Temperance movement

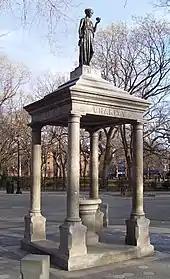
A temperance fountain in Tompkins Square Park, New York City

In 1840, a group of artisans in Baltimore, Maryland created their own temperance society that could appeal to hard-drinking men like themselves. Calling themselves the Washingtonians, they pledged complete abstinence, attempting to persuade others through their own experience with alcohol rather than relying on preaching and religious lectures. They argued that sympathy was an overlooked method for helping people with alcohol addictions, citing coercion as an ineffective method. For that reason, they did not support prohibitive legislation of alcohol. They were suspicious of the divisiveness of denominational religion and did not use religion in their discussions, emphasizing personal abstinence. They never set up national organizations, believing that concentration of power and distance from citizens causes corruption. Meetings were public and they encouraged equal participation, appealing to both men and women and northerners and southerners. Unlike early temperance reformers, the Washingtonians did not believe that intemperance destroyed a drinker's morality. They worked on the platform that abstinence communities could be created through sympathizing with drunkards rather than ostracizing them through the belief that they are sinners or diseased.